Light skin

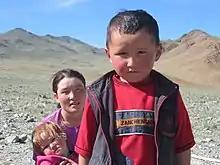
Some people in Mongolia have light skin.

After the ancestors of West Eurasians and East Eurasians diverged more than 40,000 years ago, lighter skin tones evolved independently in a subset of each of the two populations. In West Eurasians, the "A111T" allele of the "rs1426654" polymorphism in the pigmentation gene "SLC24A5" has the largest skin lightening effect and is widespread in Europe, South Asia, Central Asia, the Near East and North Africa.